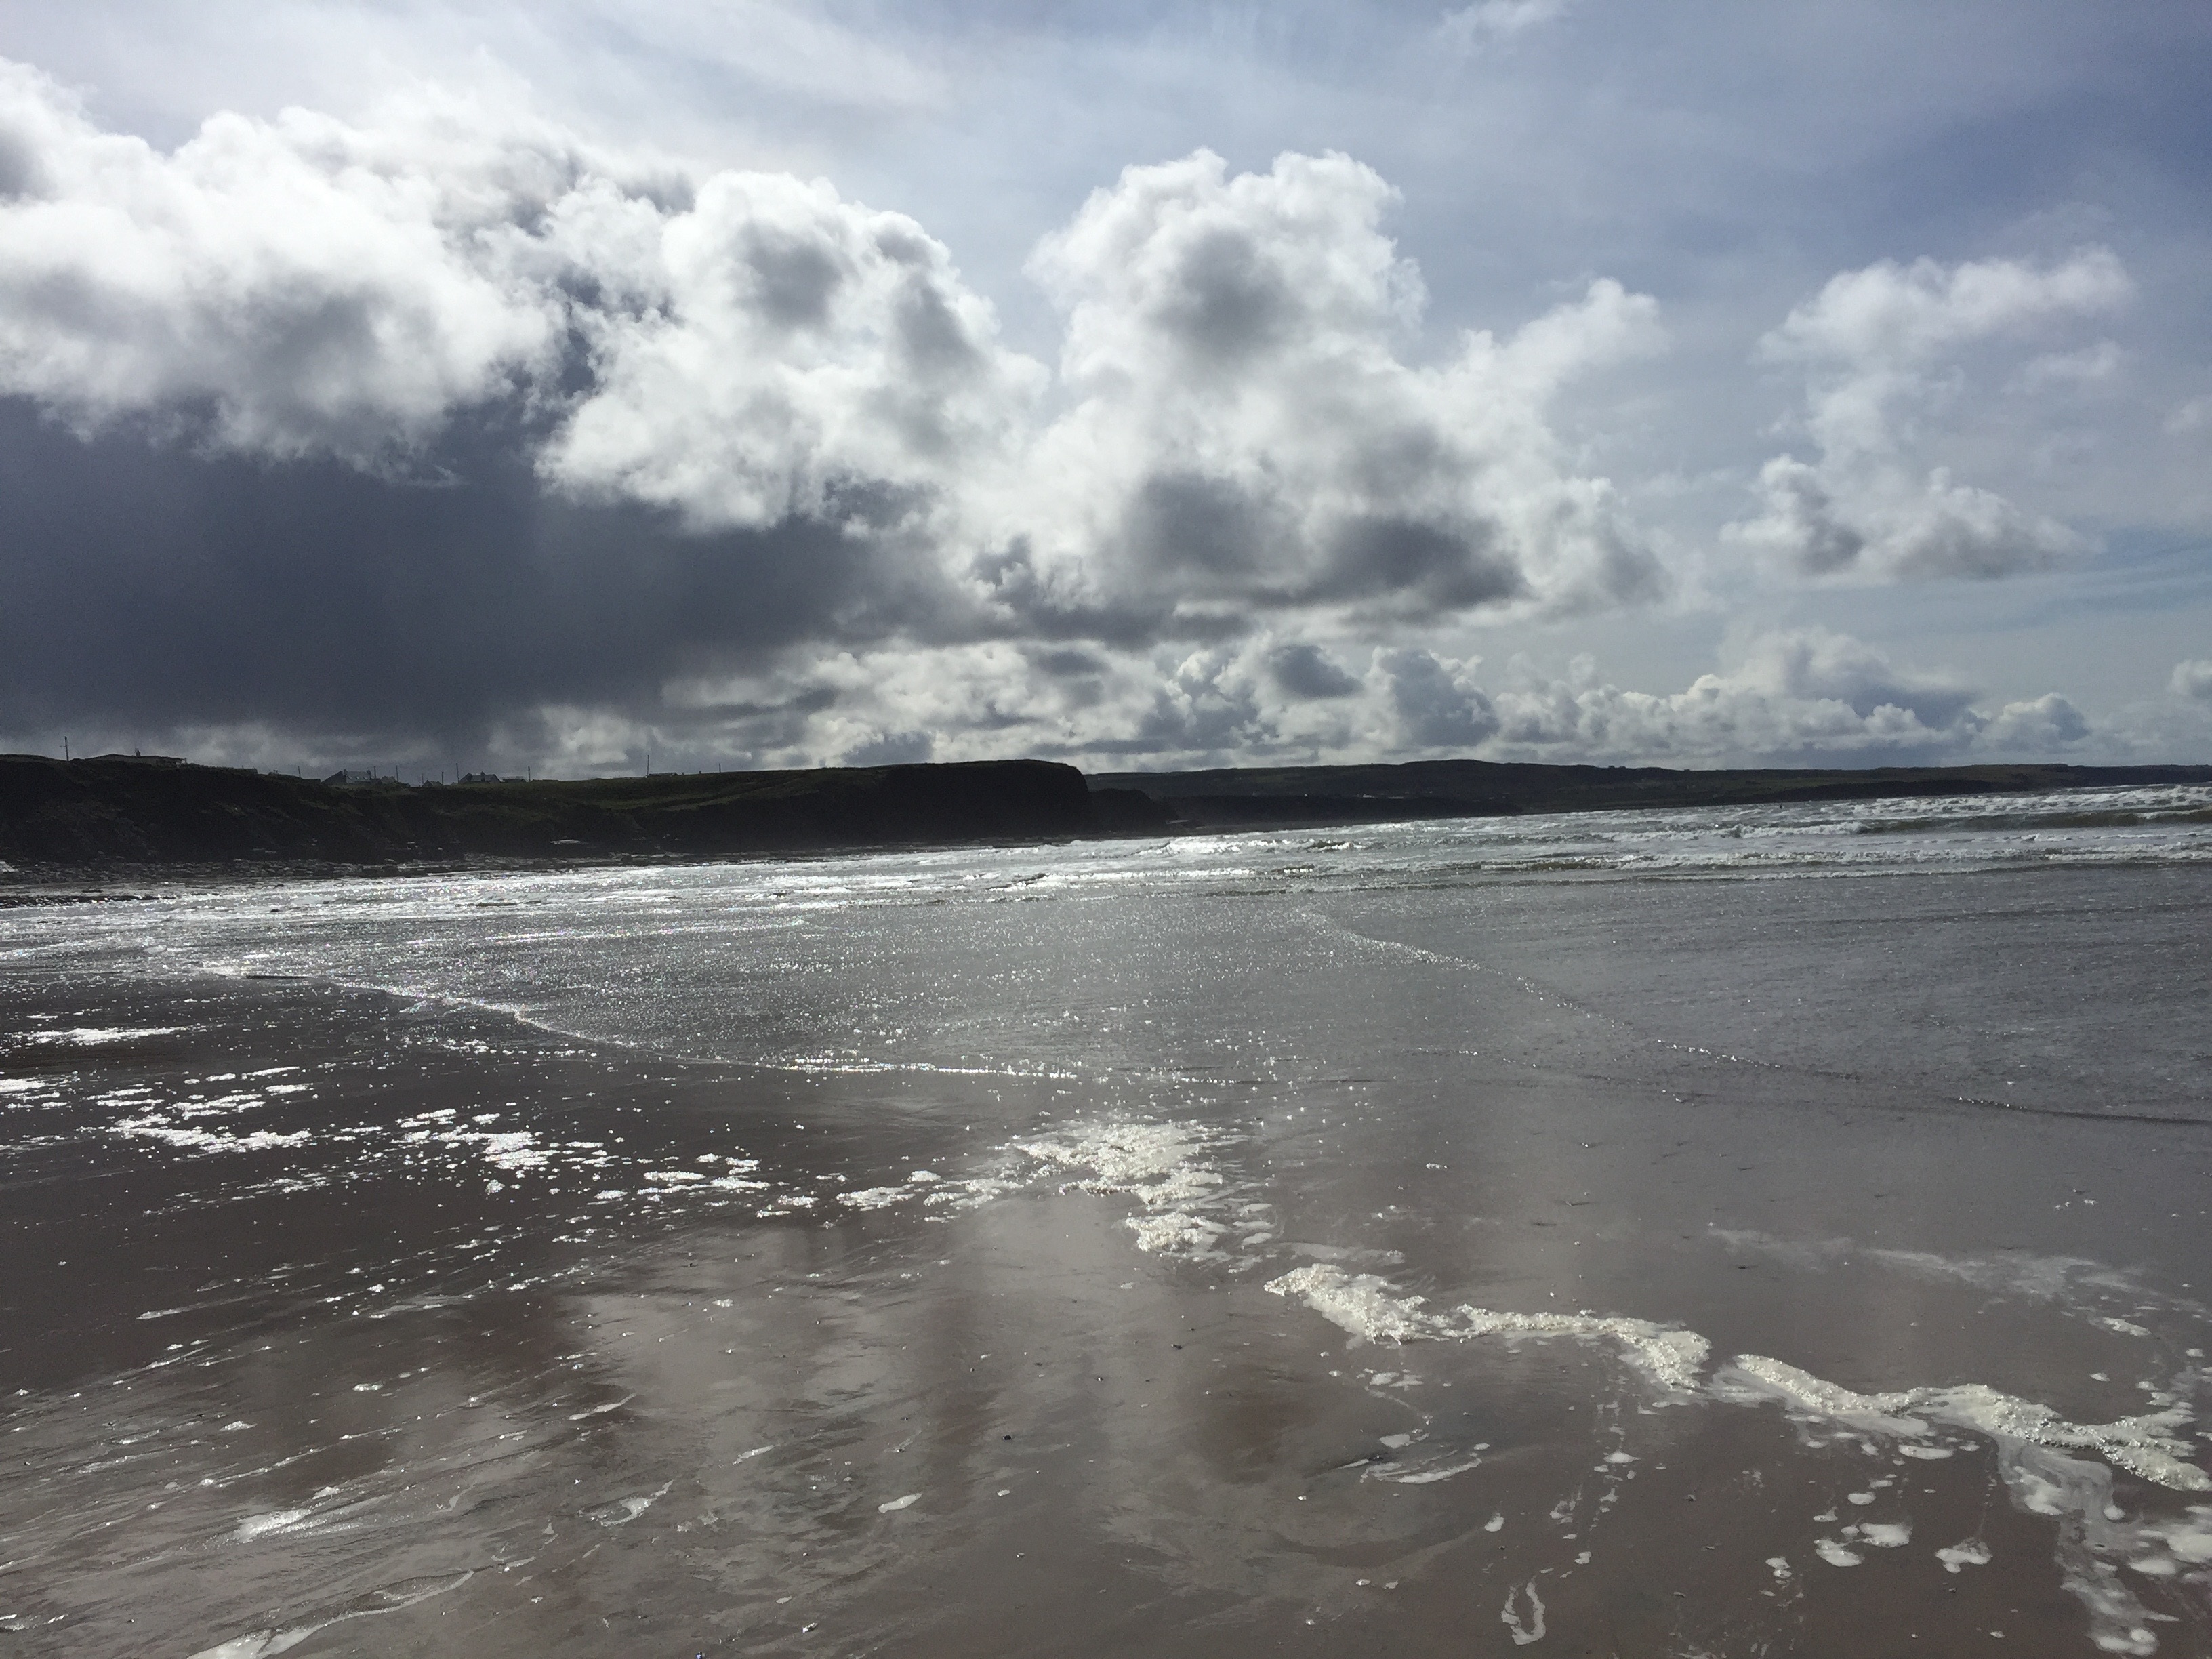
beach, sea, coast, water, sand, ocean, horizon, cloud, sky, sunlight, shore, wave, lake, wind, reflection, weather, bay, body of water, loch, mudflat, atmospheric phenomenon, wind wave